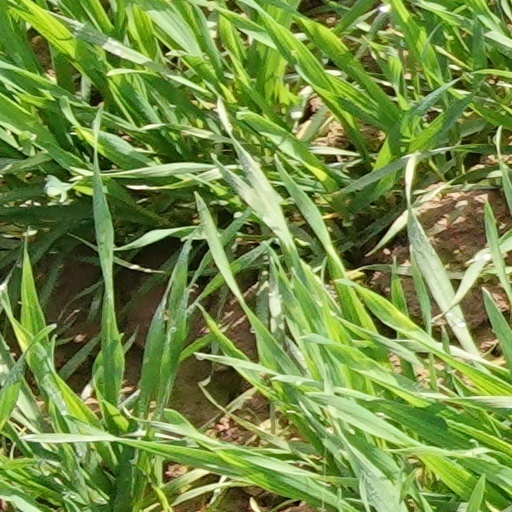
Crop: wheat